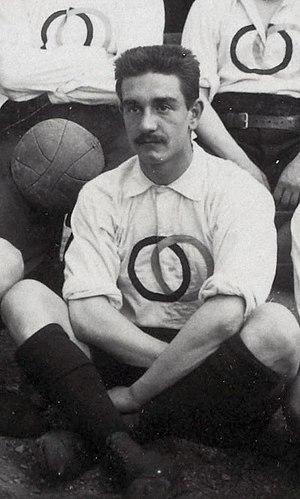
Georges Garnier en 1900 (Jeux Olympiques de Paris)
Georges Garnier, né en 1878, mort en 1936, était un footballeur international français, évoluant sur le côté droit de la ligne d'attaquants.